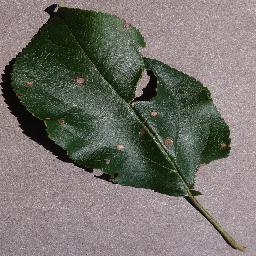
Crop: apple
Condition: black_rot